Snowmaking

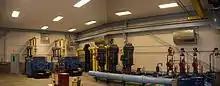
Pump house and air plant combination

The next step in the snowmaking process is to add air using an air plant. This plant is often a building which contains electric or diesel industrial air compressors the size of a van or truck. However, in some instances air compression is provided using diesel-powered, portable trailer-mounted compressors which can be added to the system. Many fan-type snow guns have on-board electric air compressors, which allows for cheaper and more compact operation. A ski area may have the required high-output water pumps, but not an air pump. Onboard compressors are cheaper and easier than having a dedicated pumping house. The air is generally cooled and excess moisture is removed before it is sent out of the plant. Some systems even cool the water before it enters the system. This improves the snowmaking process as the less heat in the air and water, the less heat must be dissipated to the atmosphere to freeze the water. From this plant the air travels up a separate pipeline following the same path as the water pipeline.